Rail rolling stock in New South Wales

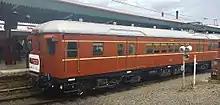
A Standard suburban carriage stock at Central station

The American Suburban Carriage were built between 1877 and 1912 by a number of manufacturers with timber frames and truss sided body work. Due to the truss bodywork, it was difficult to cut doors in the sides of the body so doors at either end of the cars were provided with covered platforms to allow access to the carriages. They became the most numerous group of carriages built for any Australian railway system with a total of 659 carriages built. A further 196 carriages, known as Lucy Suburban Carriages were constructed between 1913 and 1916 but had steel under frames and separate bodywork. While they retained the general layout and appearance of the American Suburban Carriage, they were generally not referred to as such and 193 were later completely rebuilt for use in Electric train stock in the 1920s.